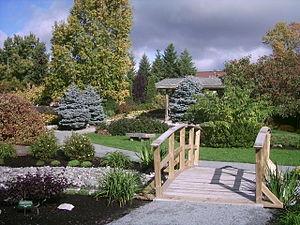
Parc à fleur d'eau à Rouyn-Noranda
Rouyn-Noranda est une ville-MRC et depuis 1966, le chef-lieu de la région administrative de l'Abitibi-Témiscamingue à l'ouest du Québec, au Canada. Son économie est actuellement basée sur l'exploitation et transformation des ressources minières et forestières, la fabrication d'équipements pour ces industries et un secteur tertiaire développé, dont les services administratifs.